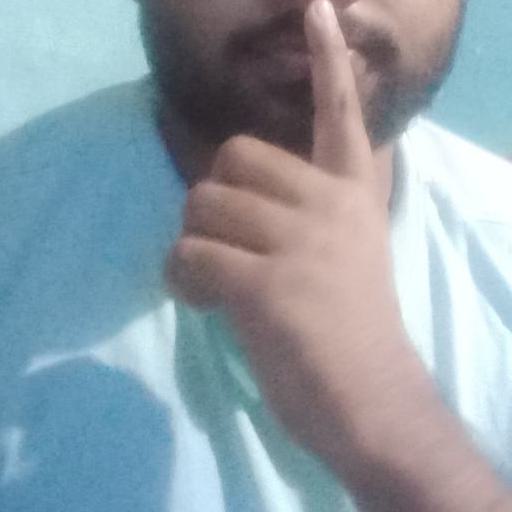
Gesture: mute